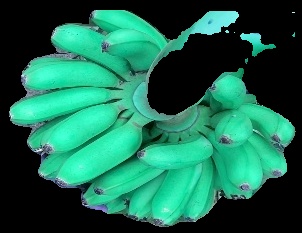
Variety: rasbale
Grade: grade1